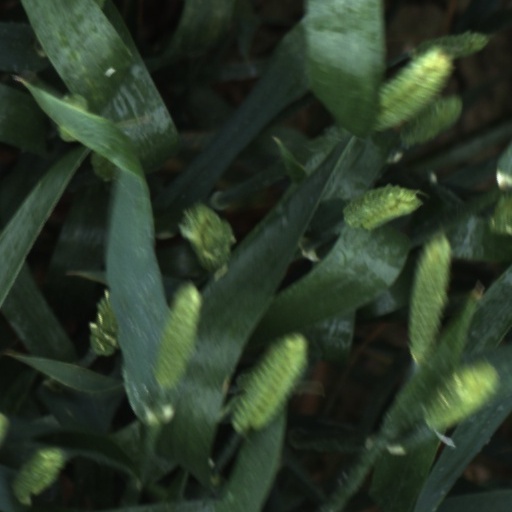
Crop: wheat